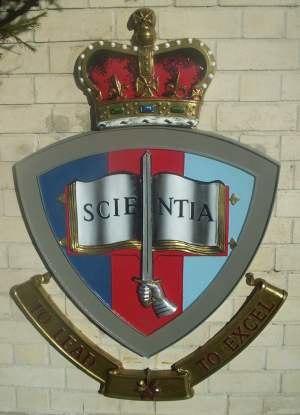
L’Académie militaire d'Australie est l'académie militaire qui dispense un enseignement universitaire et supérieur pour les officiers subalternes de l'armée australienne tant pour la marine que pour l'armée de terre et de l'air.